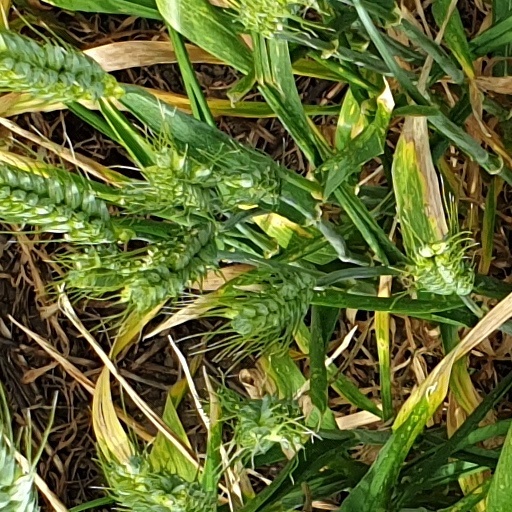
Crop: wheat